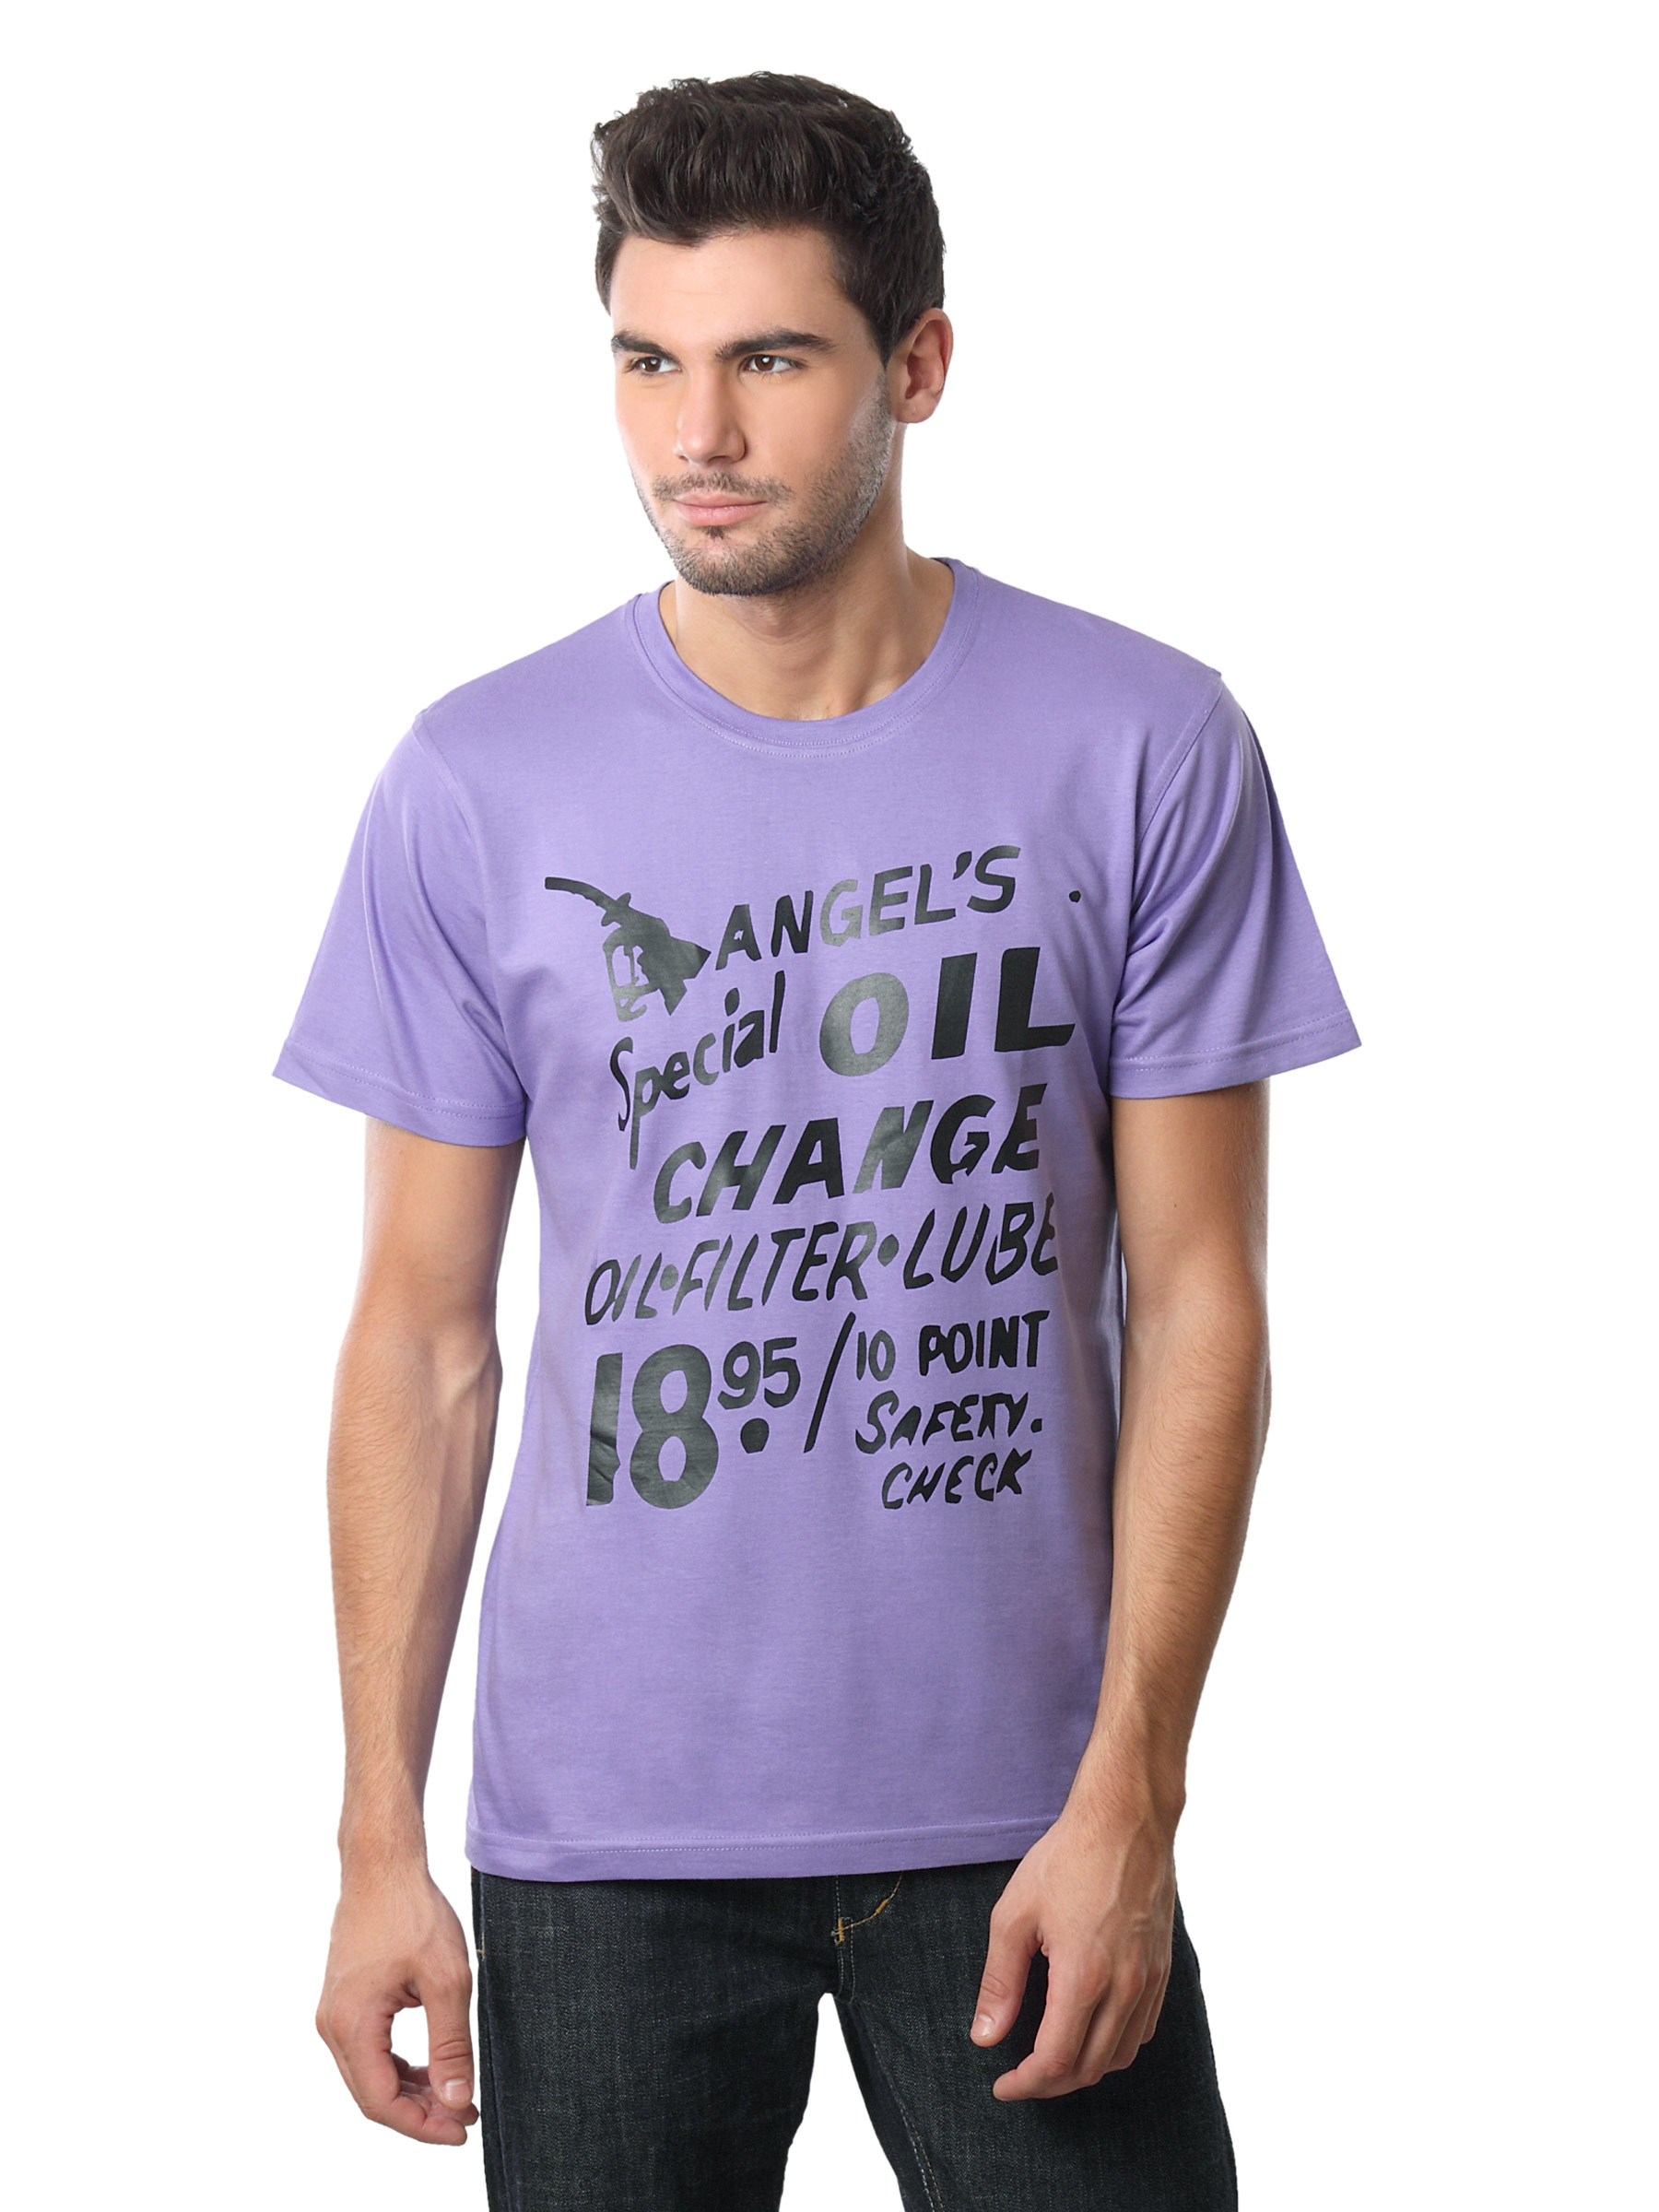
Myntra Men Angels Oil Purple T-shirt
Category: Apparel / Topwear / Tshirts
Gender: Men
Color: Purple
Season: Summer 2012
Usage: Casual